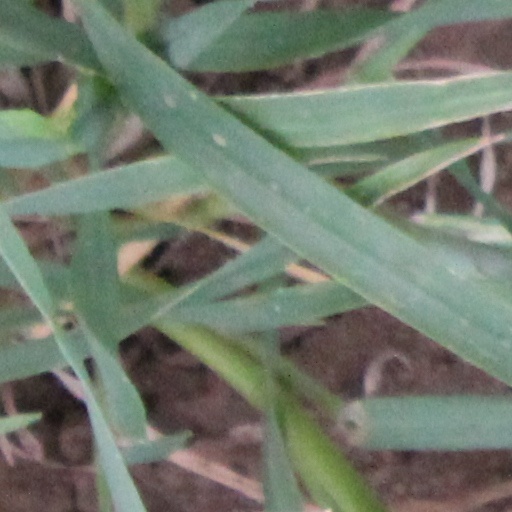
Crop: wheat